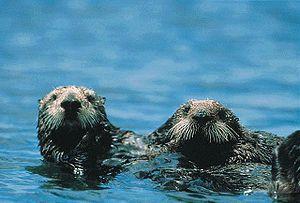
La loutre de mer est une grande loutre vivant dans le Pacifique Nord, du nord du Japon à la Californie, en passant par le Kamtchatka, les Aléoutiennes et l'Alaska. C'est la plus aquatique et la plus massive des loutres, mais aussi la seule à pouvoir vivre en permanence dans la mer.